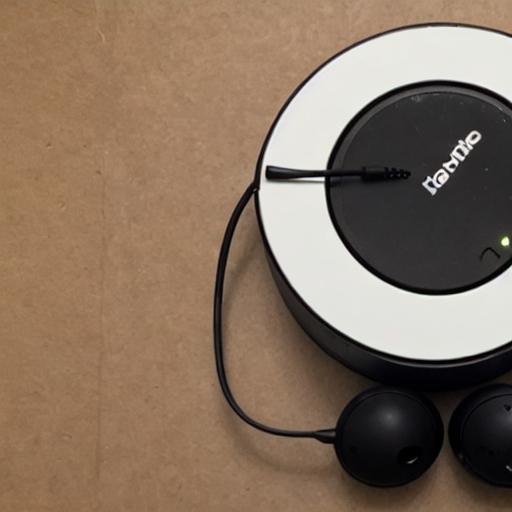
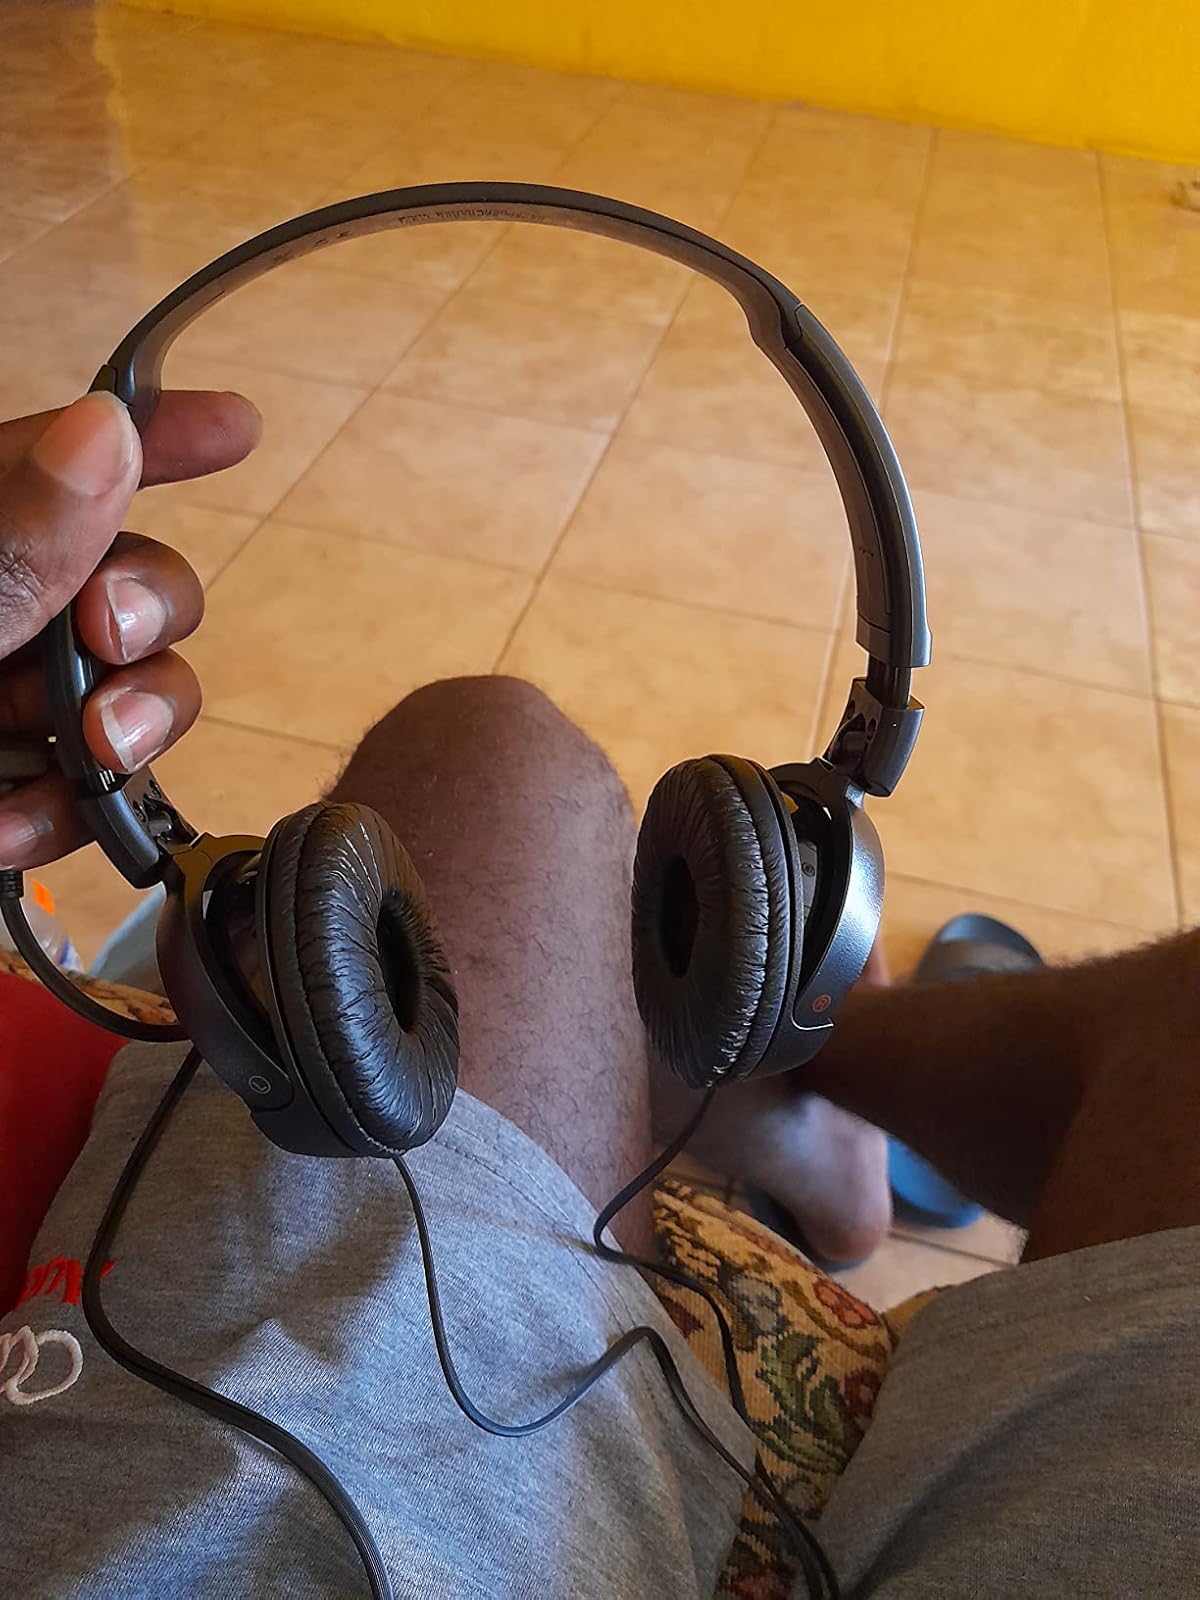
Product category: headphones
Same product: no